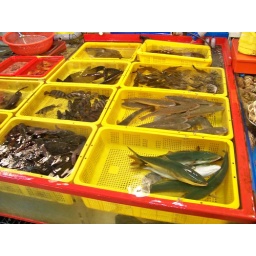
A fish market in Busan, South Korea.